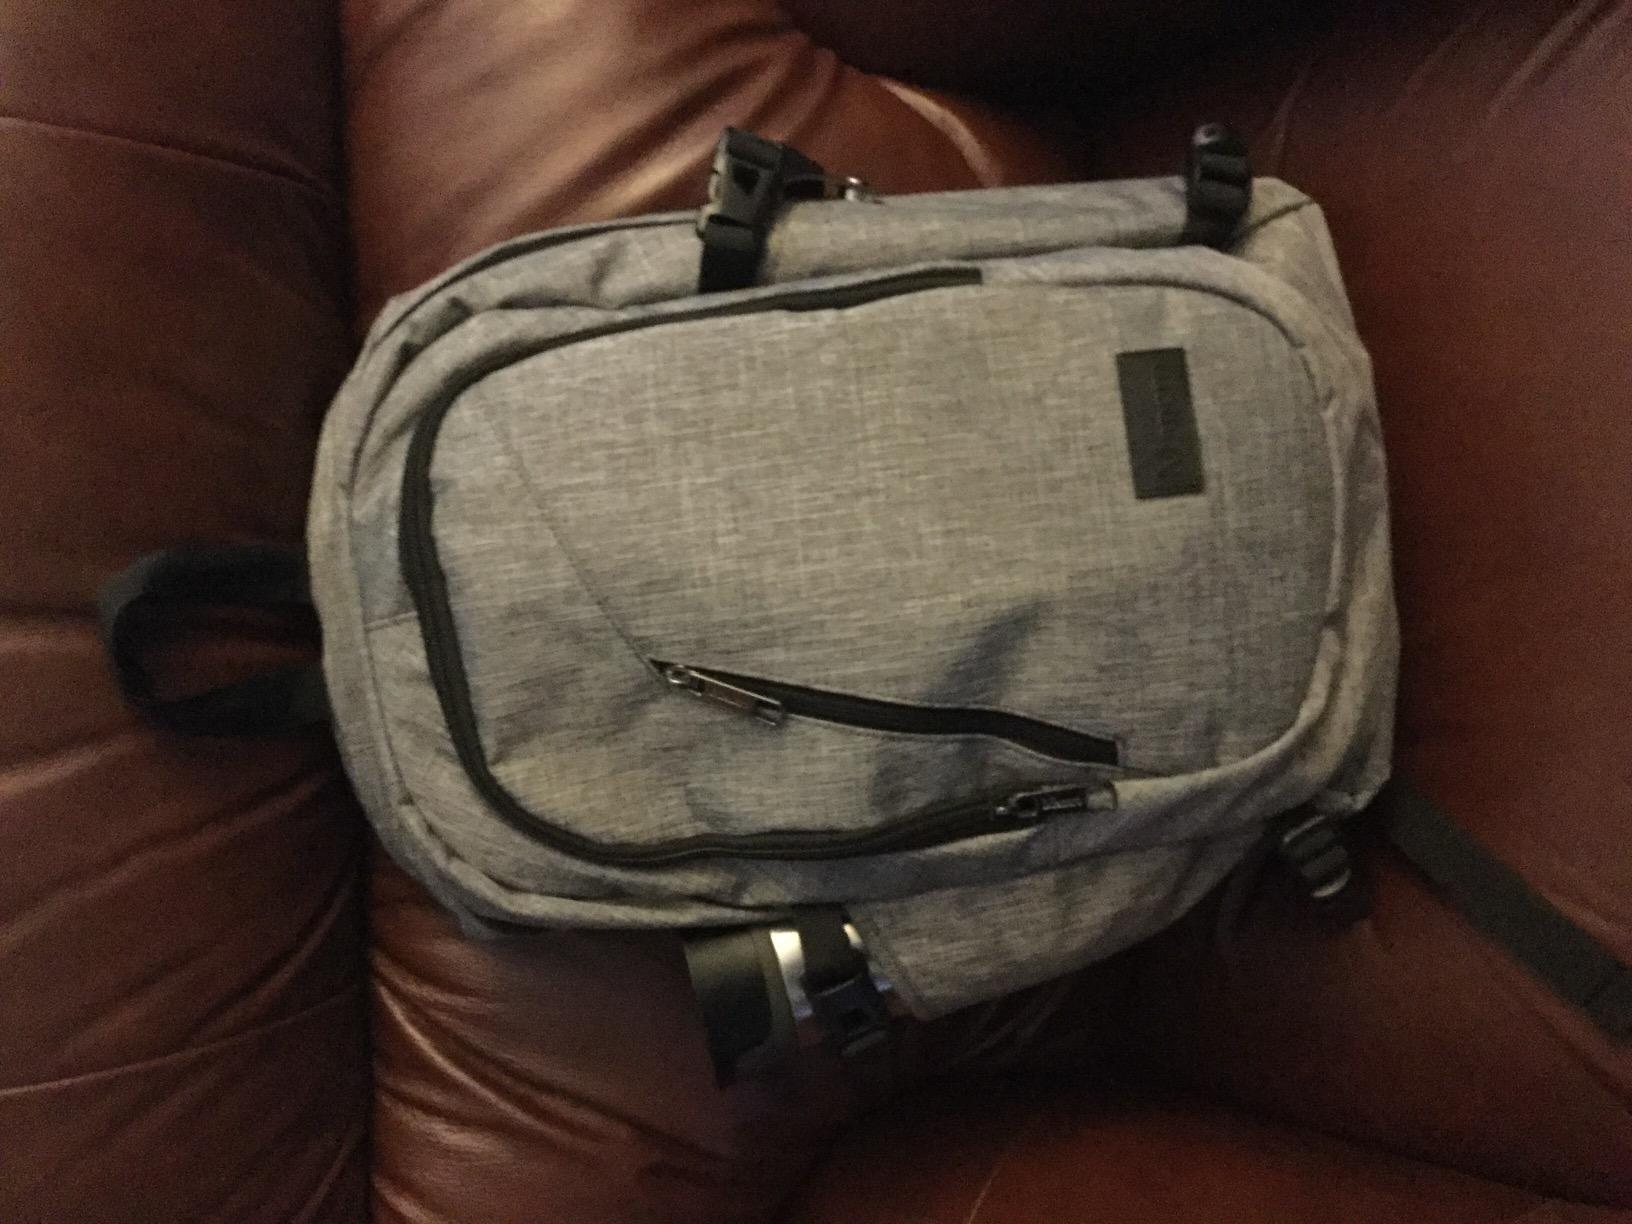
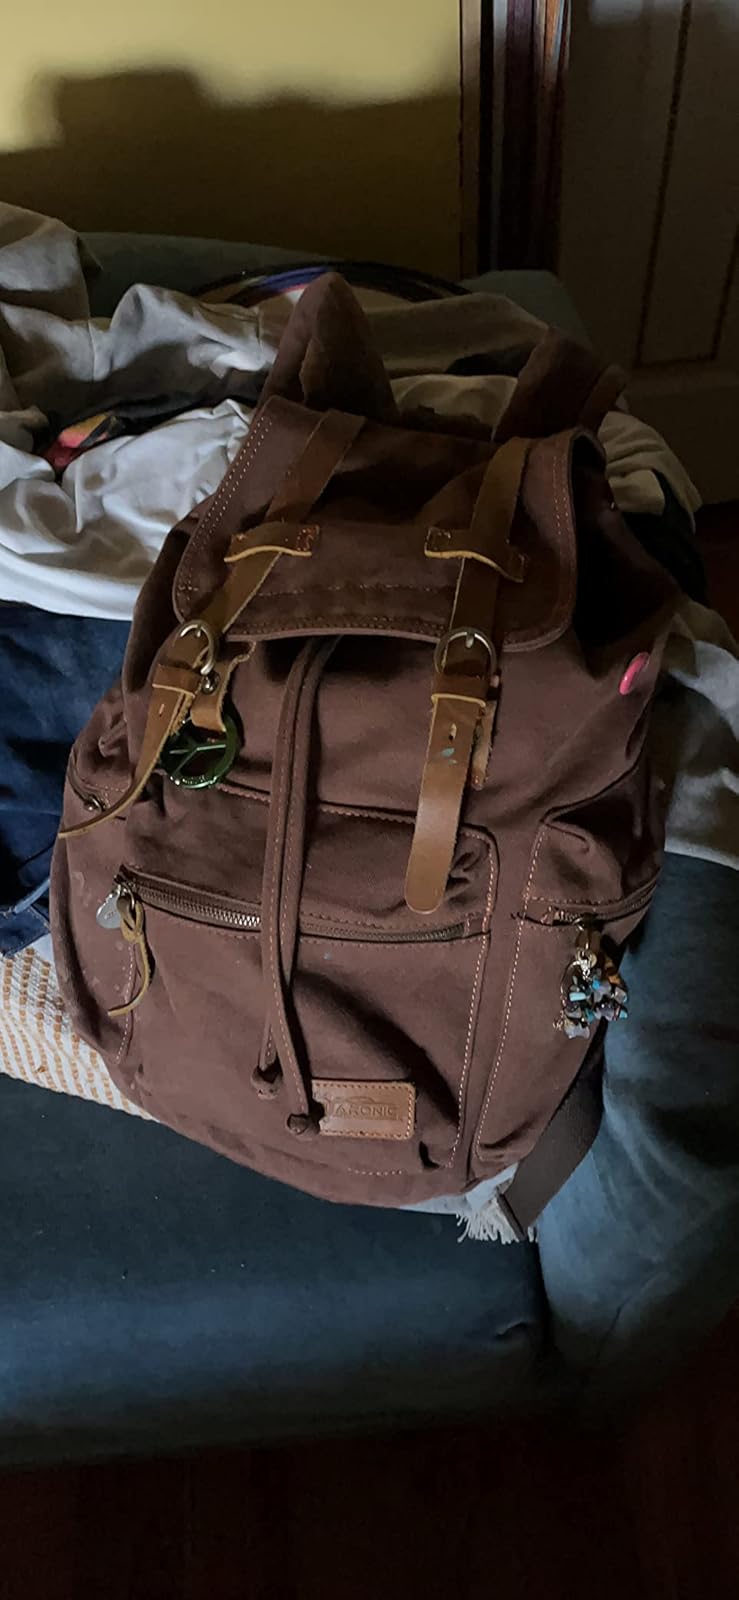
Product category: bag
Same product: no